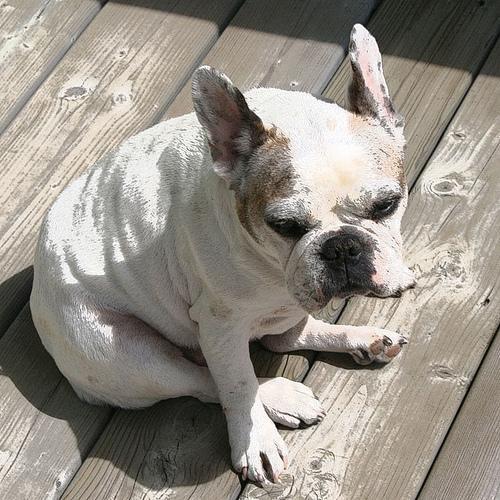
French_bulldog